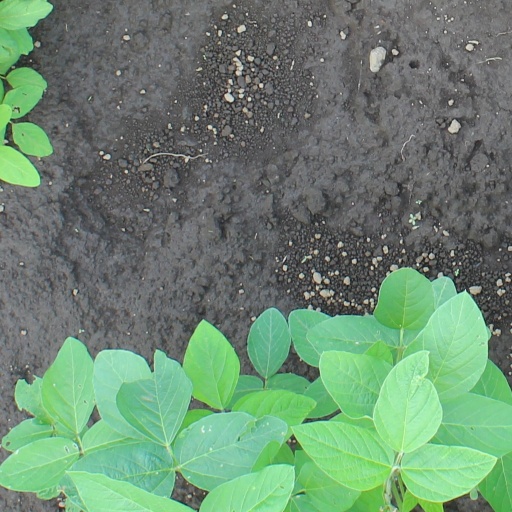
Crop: soybean